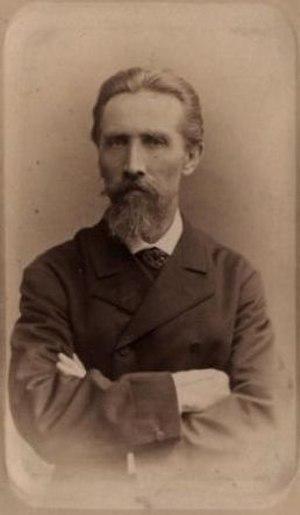
Alexandre Ivanovitch Morozov, né le 17 mai 1835 à Saint-Pétersbourg et mort le 28 novembre 1904 à Saint-Pétersbourg, est un peintre russe spécialiste de scènes de genre qui fut membre de l'Académie impériale des beaux-arts et participa à la « révolte des Quatorze » menée par Kramskoï, le 9 novembre 1863, puis enseigna à l'artel des artistes.